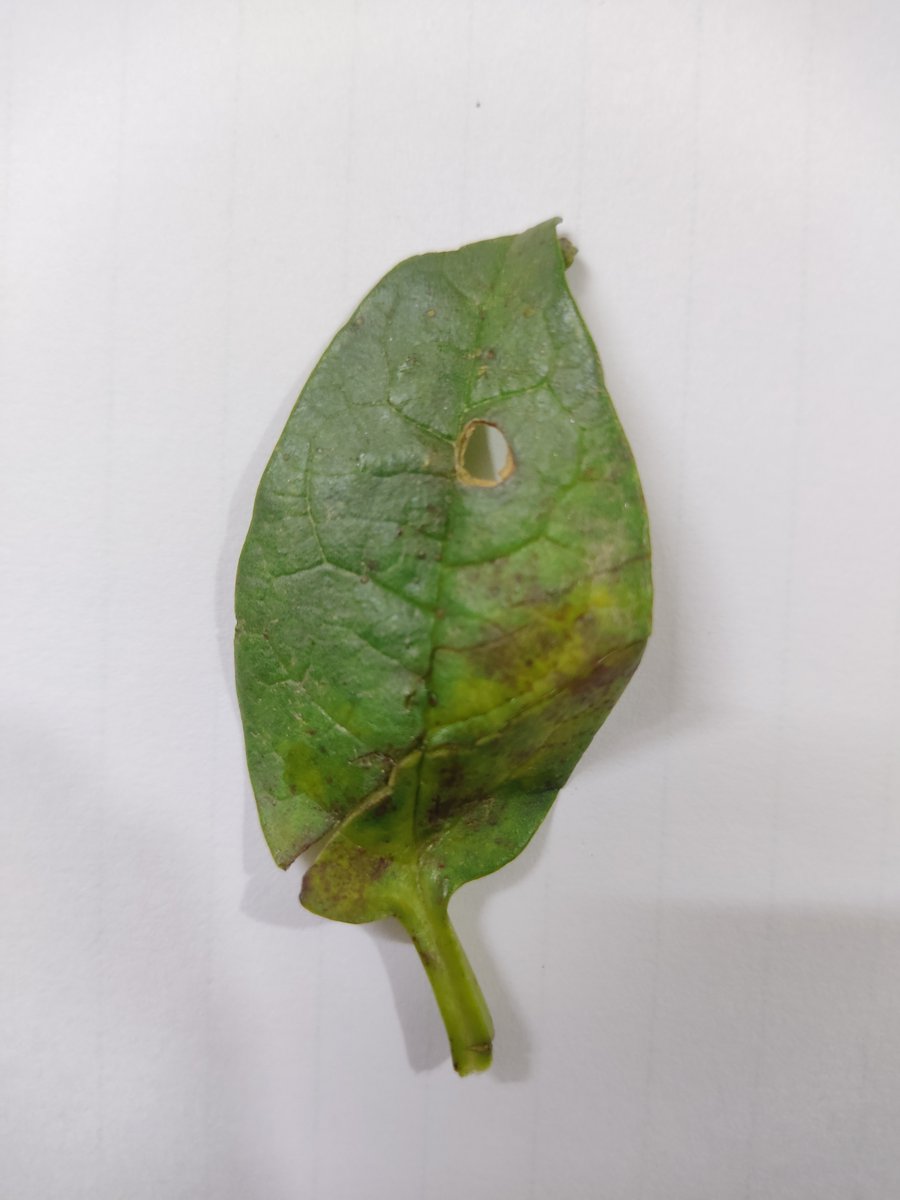
Label: Downy-Mildew